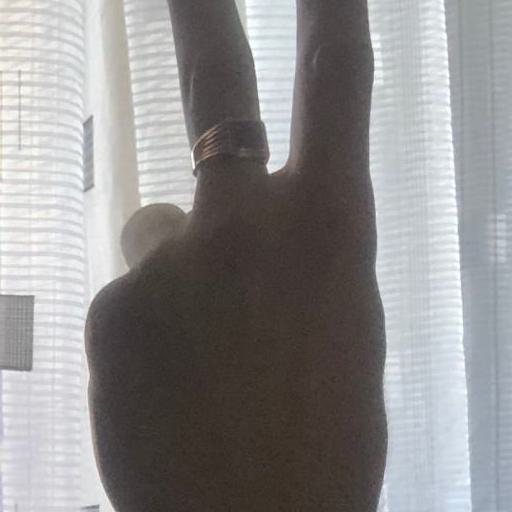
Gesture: peace_inverted